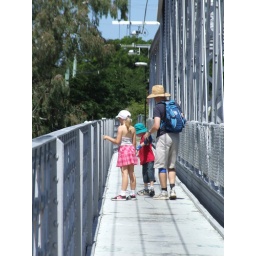
Crossing the bridge and looking over to the water underneath. The Bridge support were creating unusual patterns in the water.